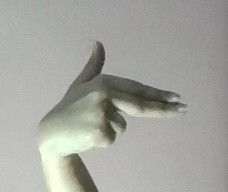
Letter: ghain